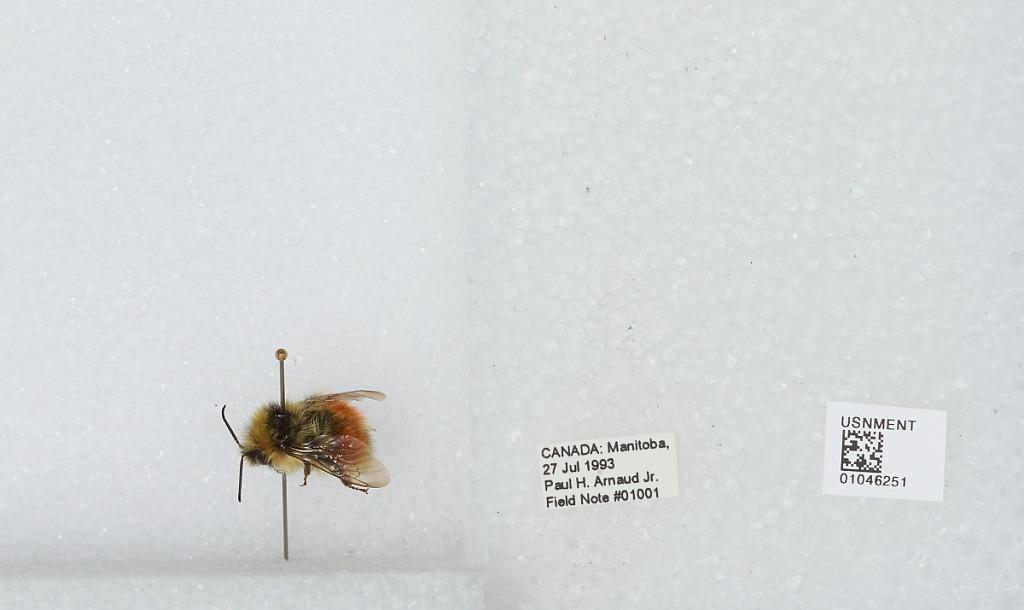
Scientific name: Bombus sp.
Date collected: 1993-7-27
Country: Canada
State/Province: Manitoba